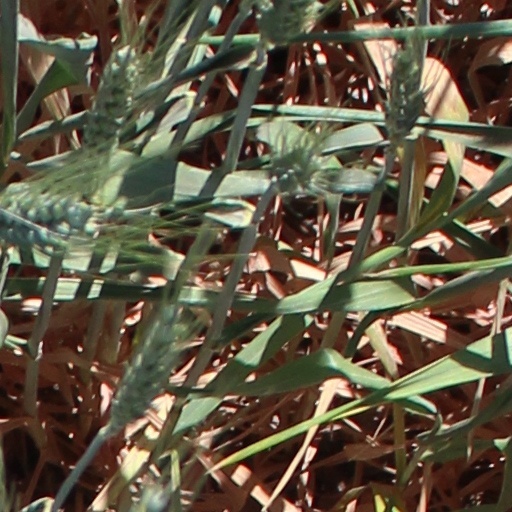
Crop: wheat